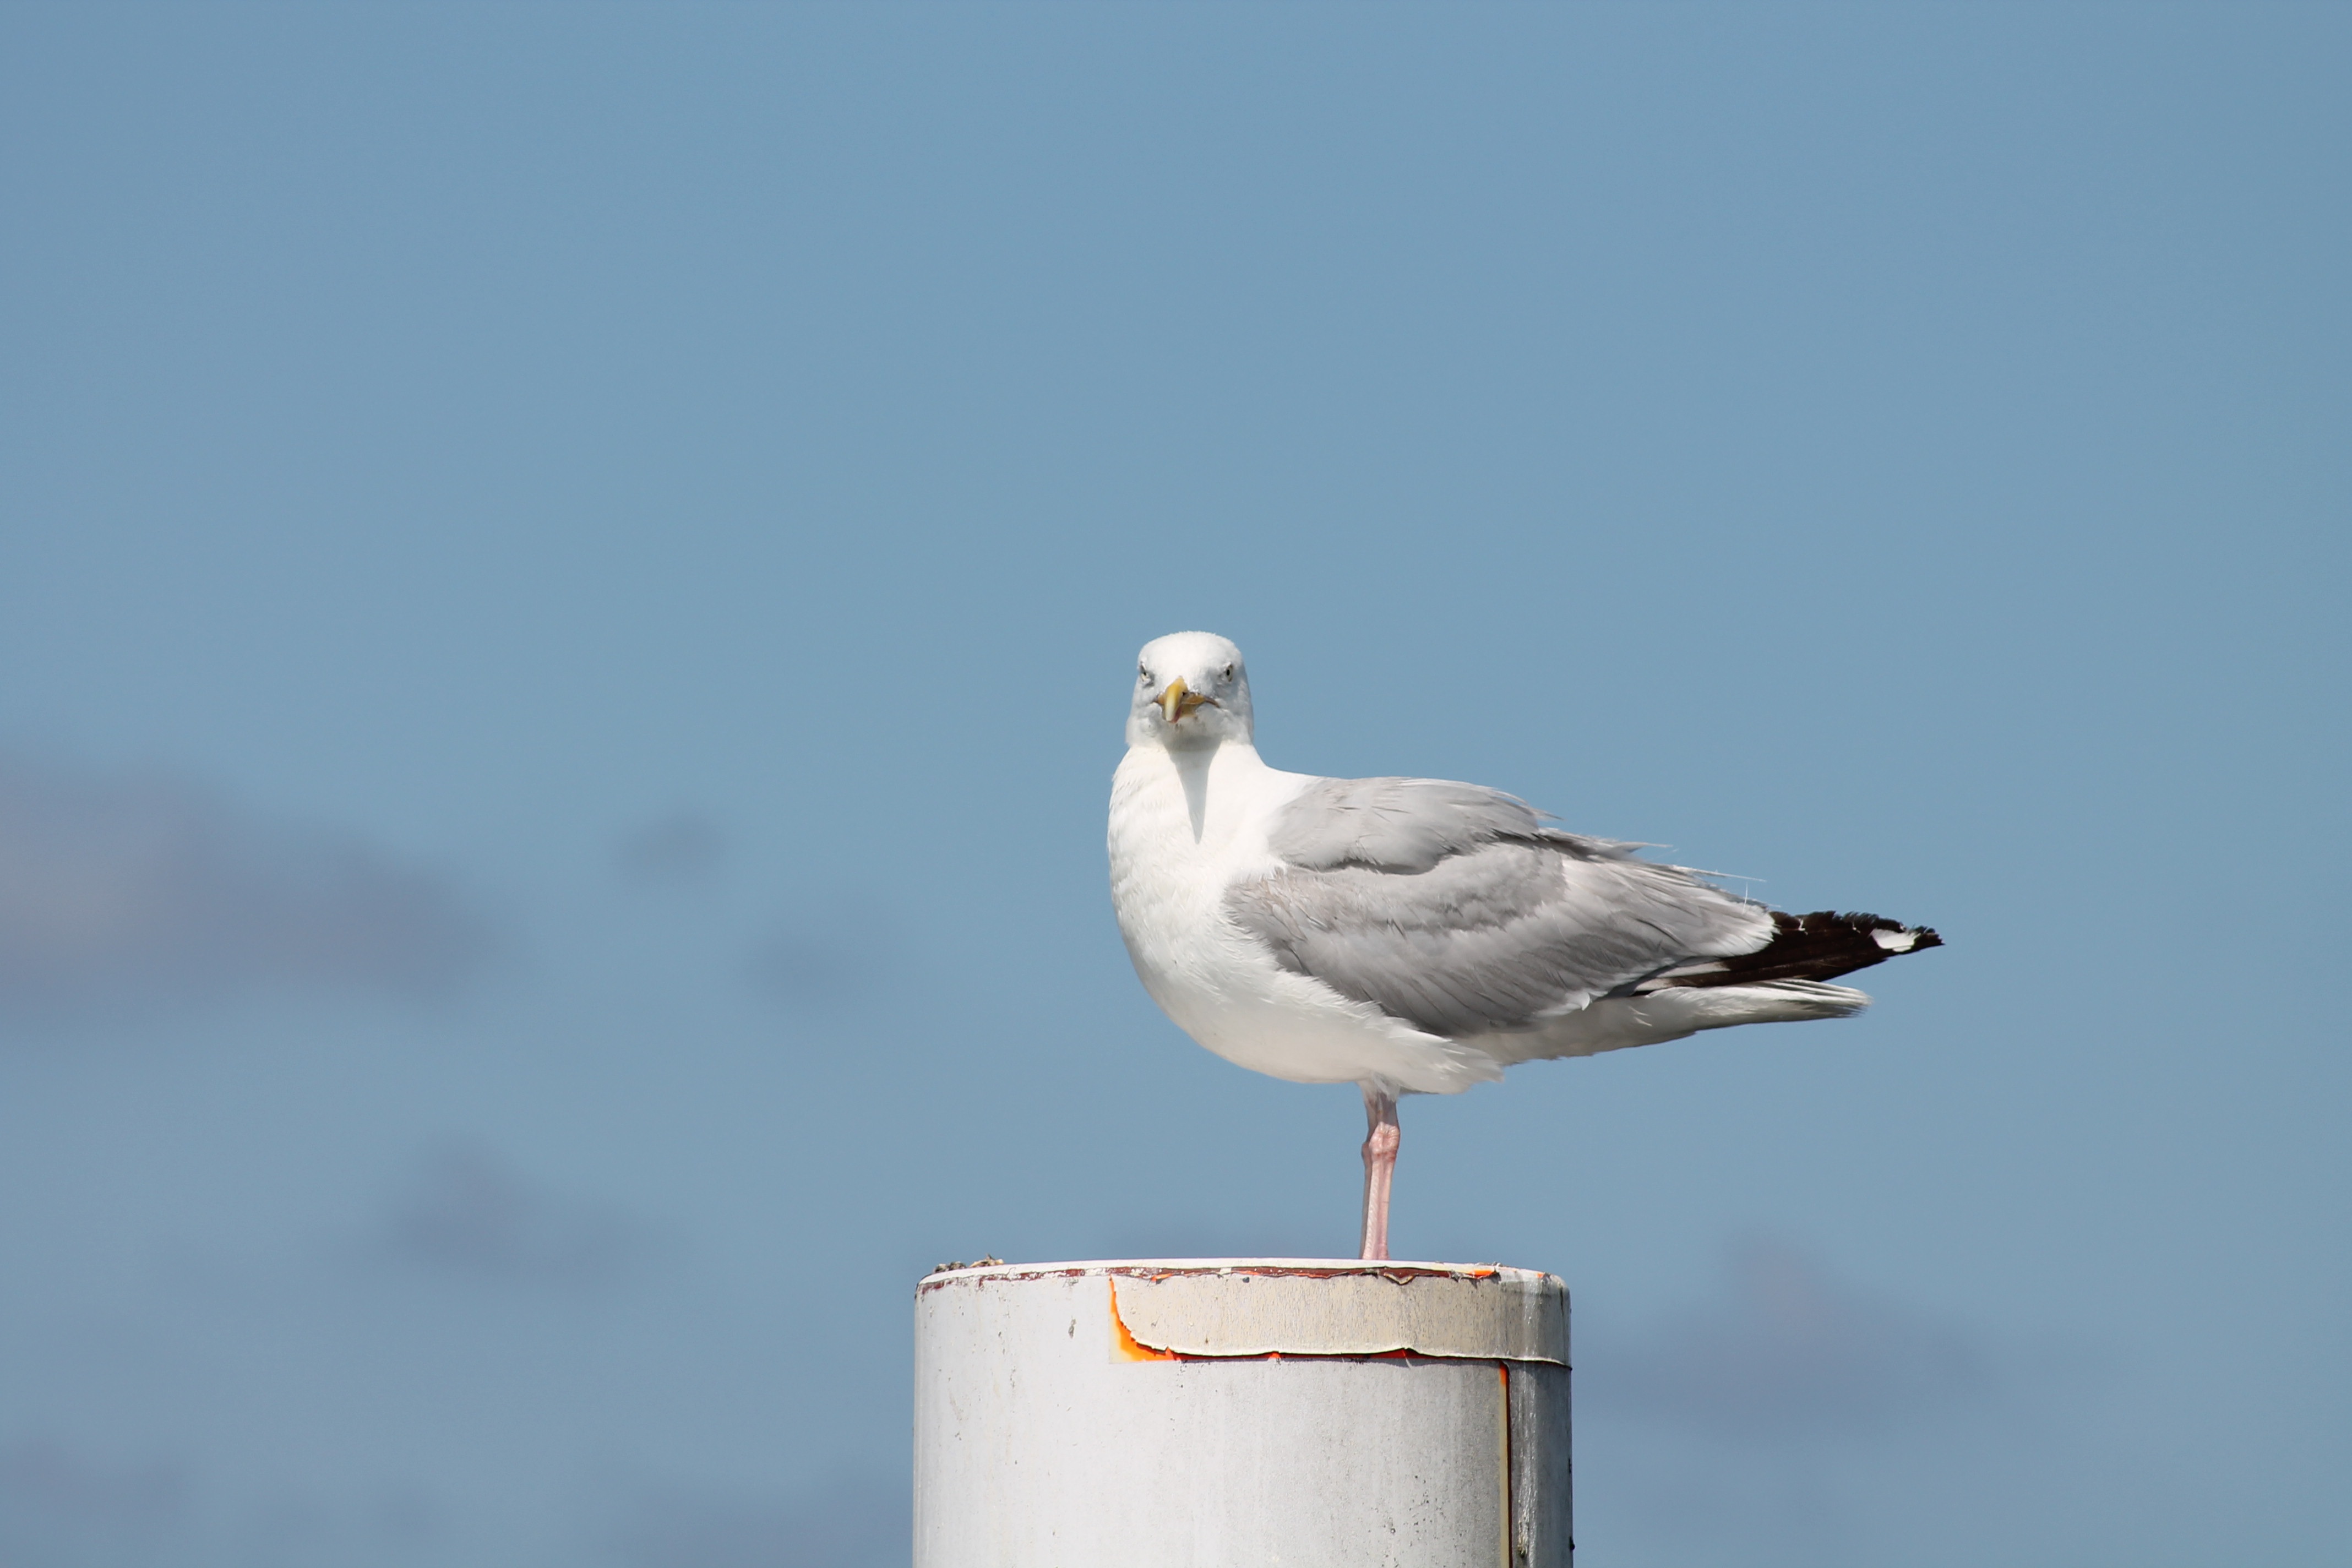
bird, animal, seabird, gull, beak, fauna, vertebrate, charadriiformes, european herring gull